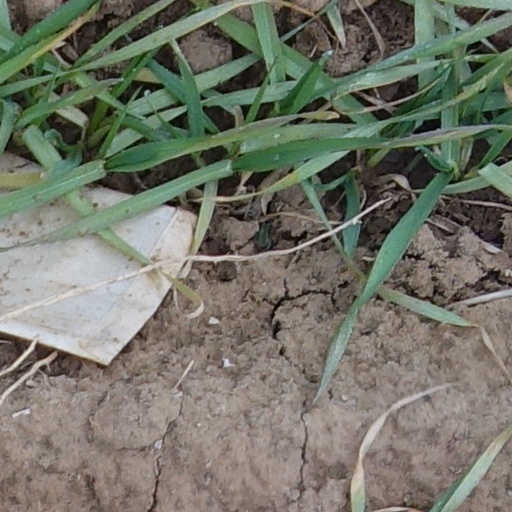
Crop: wheat